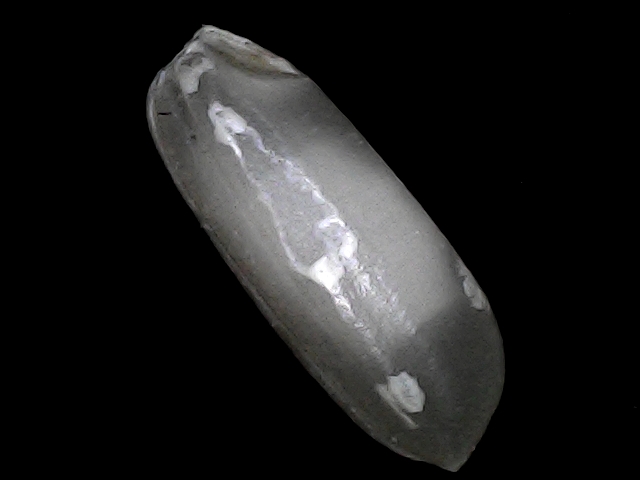
Rice variety: BRRI74